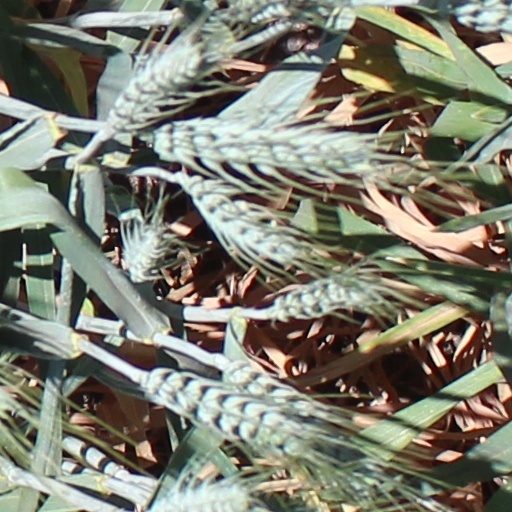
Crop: wheat